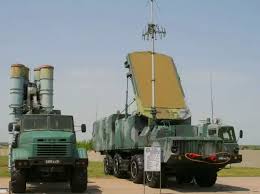
Label: Air Defense